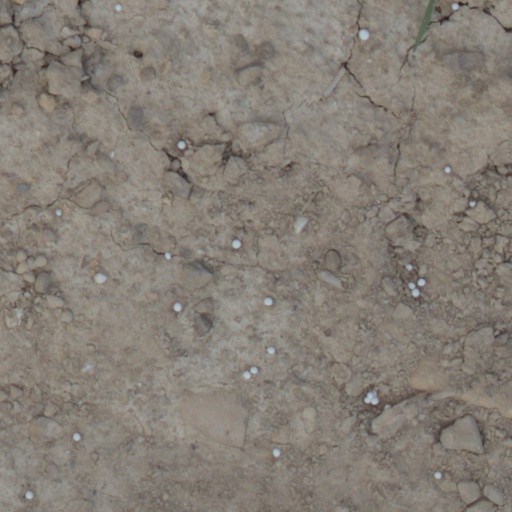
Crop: wheat